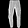
Label: Trouser